Electoral history of Theresa May

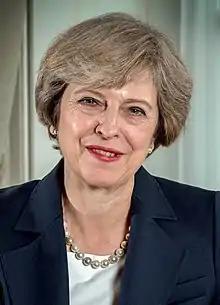

This is a summary of the electoral history of Theresa May, who served as Prime Minister of the United Kingdom and Leader of the Conservative Party from 2016 to 2019. She was the member of parliament (MP) for Maidenhead from 1997 to 2024.